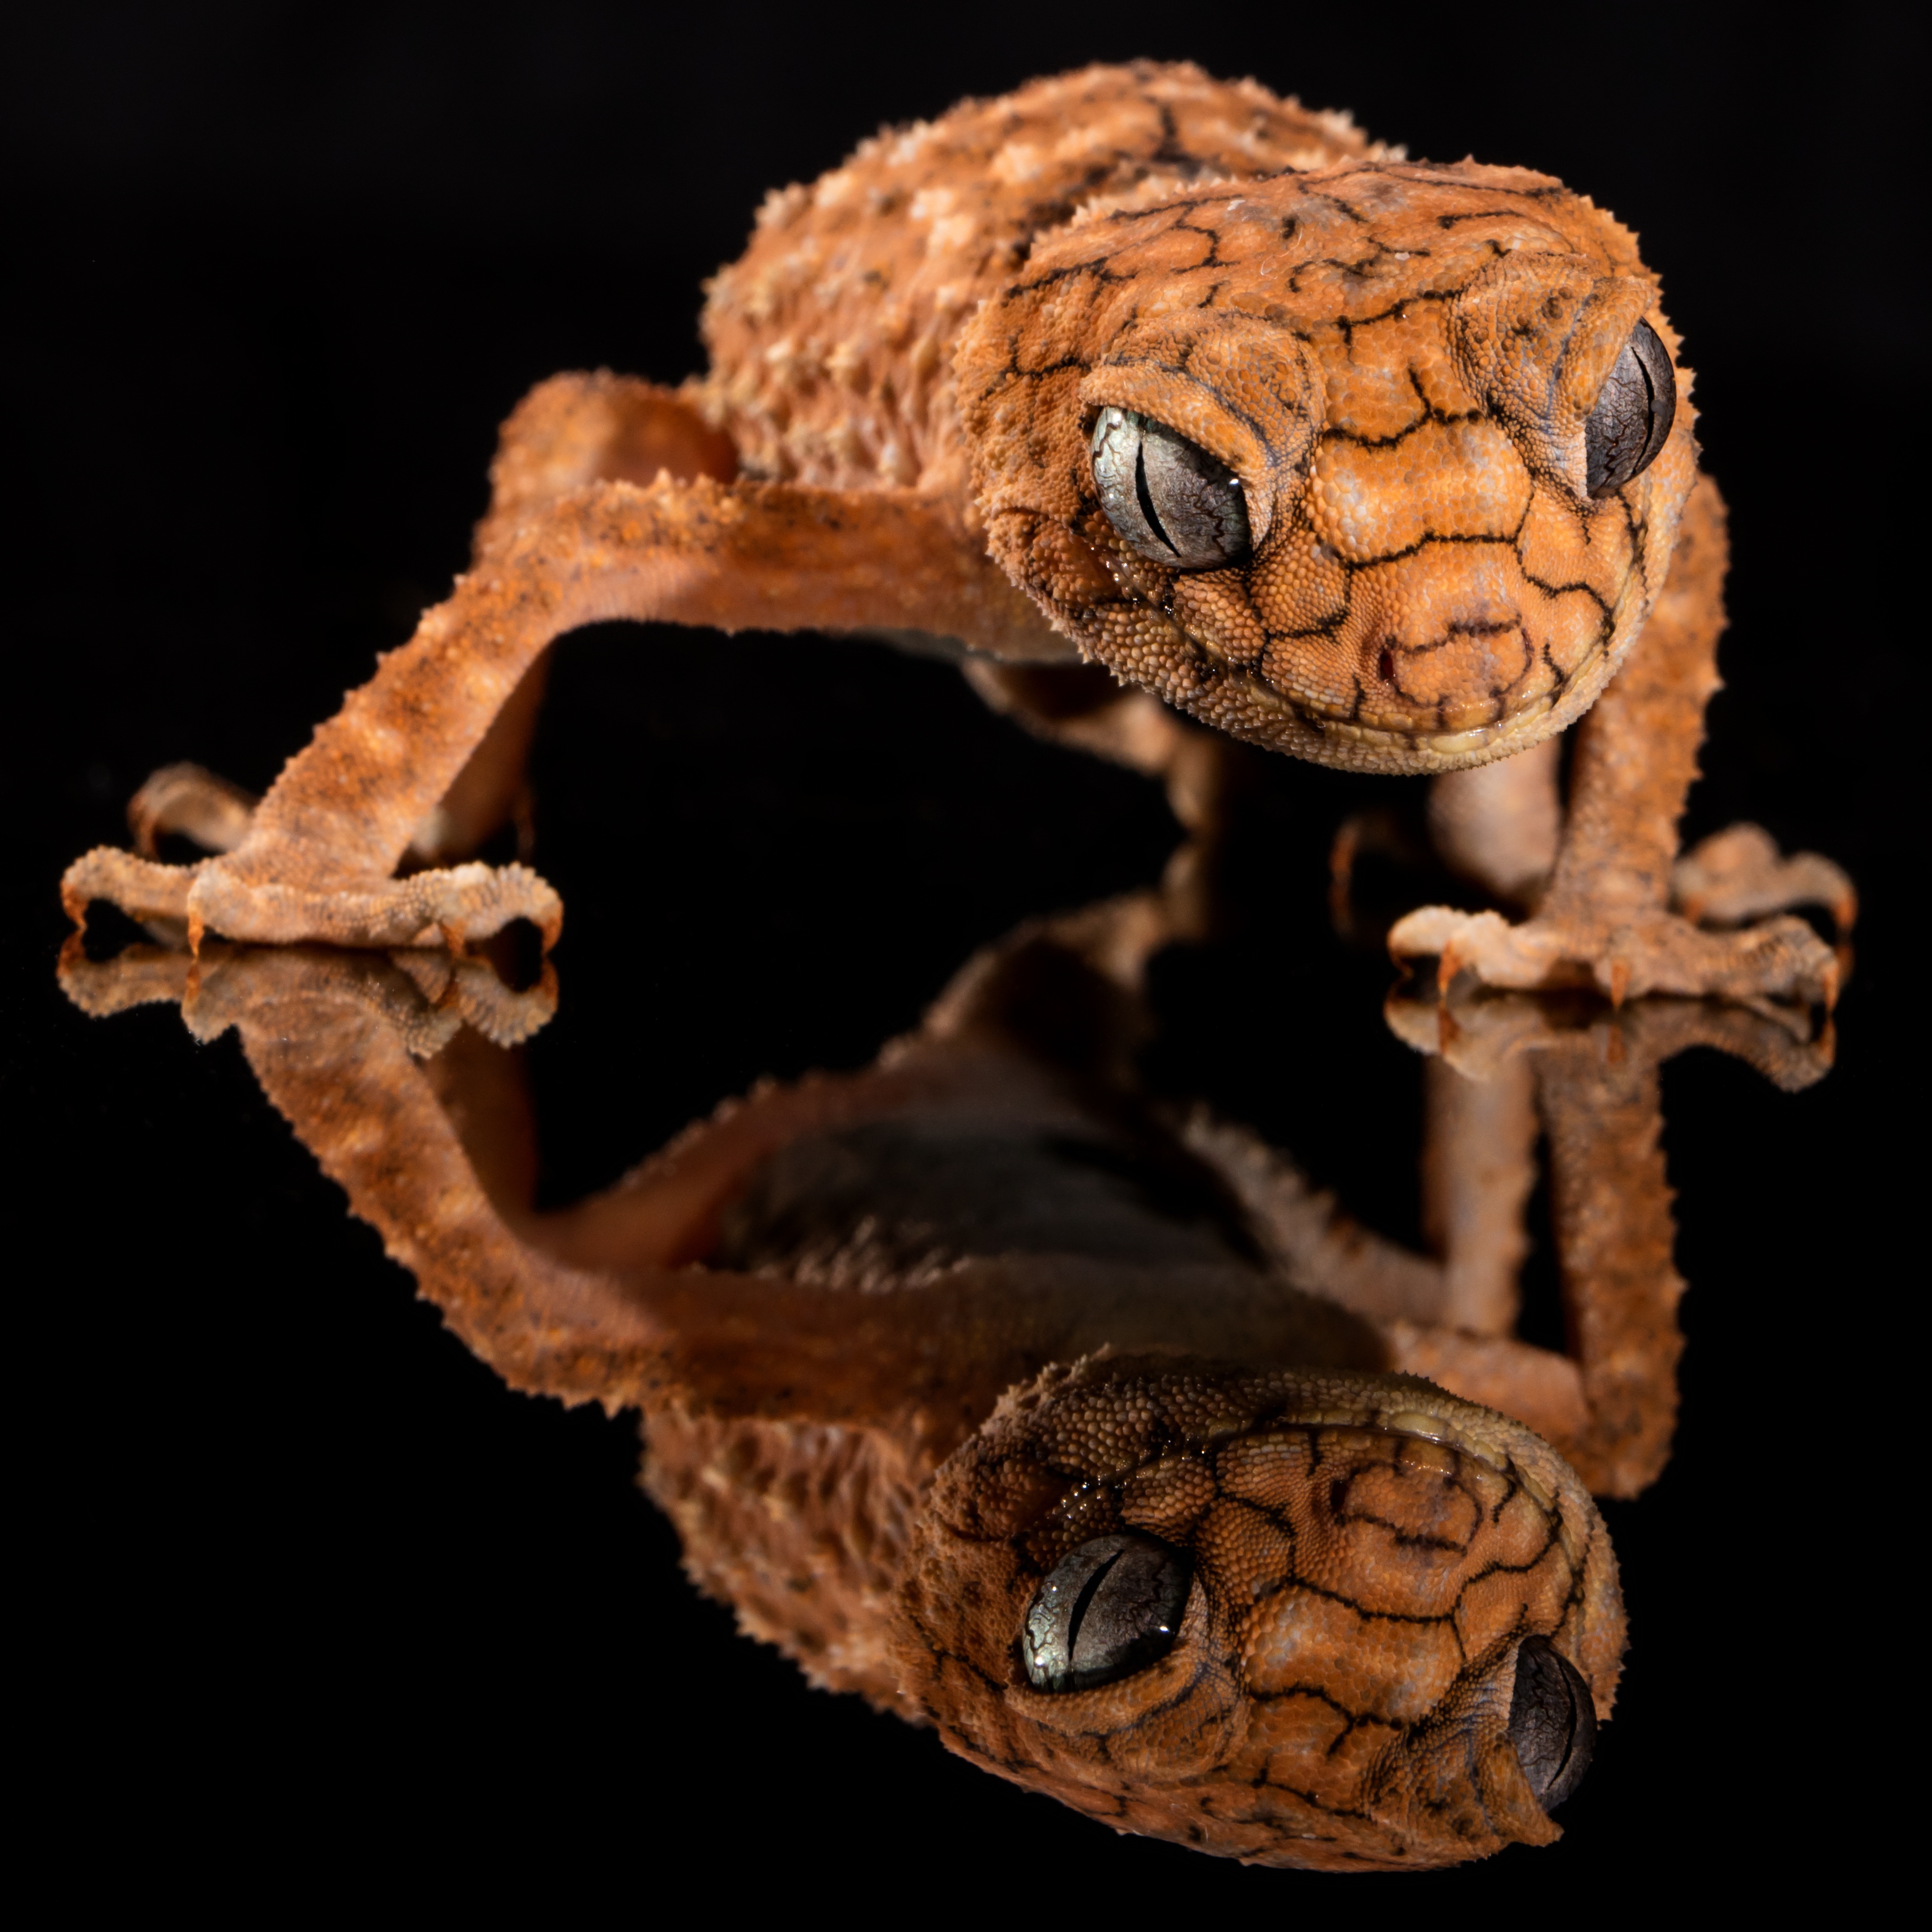
wildlife, reptile, fauna, lizard, smile, gecko, australia, central, vertebrate, serpent, agamidae, rough knob, knob tailed, boa constrictor, scaled reptile, velociraptor, boas